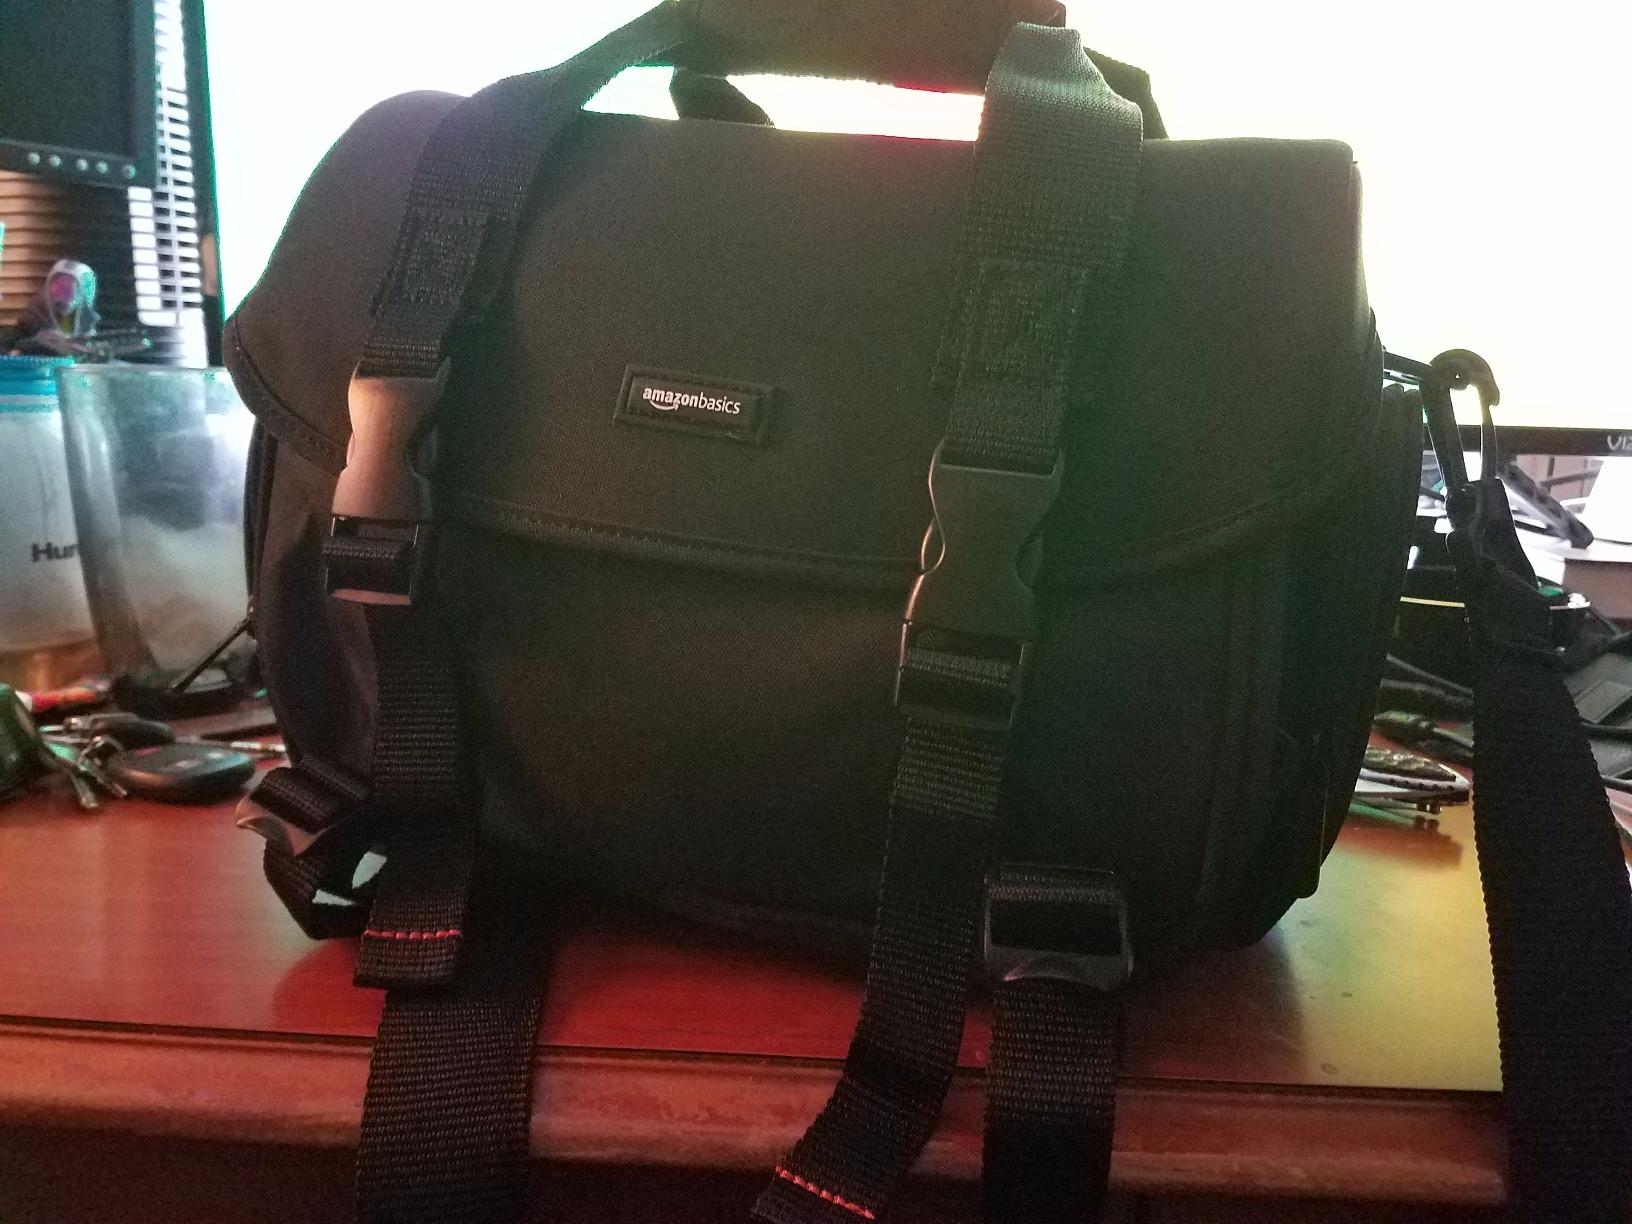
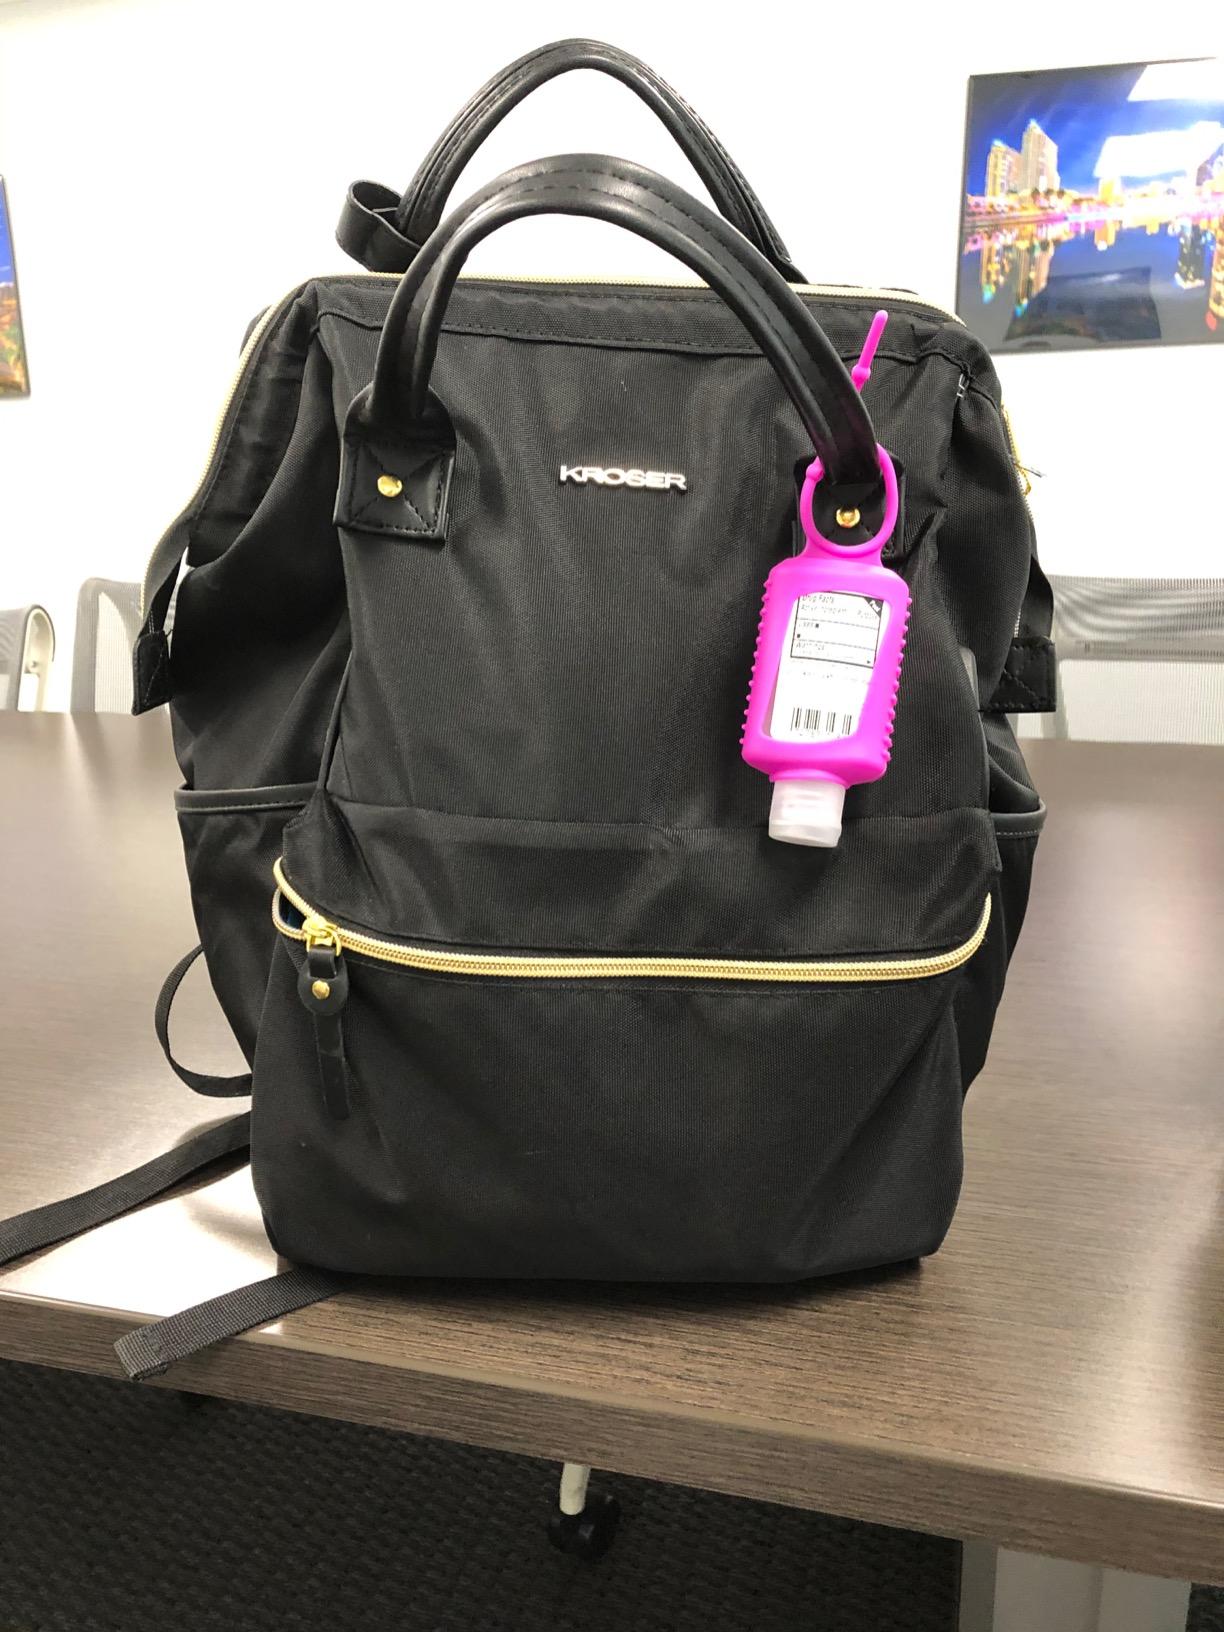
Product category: bag
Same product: no